Jacques d'Étampes

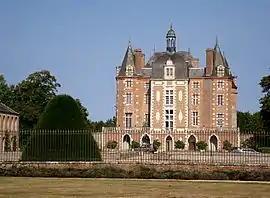
Château de La Ferté-Imbault

In 1610, he began his military career as an ensign of the company of 200 Gendarmes of Gaston, Duke of Orléans, seeing action in the Siege of Jülich, part of the War of the Jülich Succession. In 1617, he was at the Sieges of Soissons, Château-Porcien, Rethel and Sainte-Menehould.